Fun House (video game)

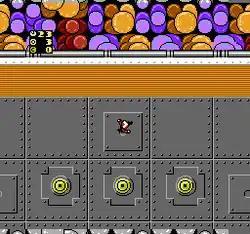
Instead of killing people with weapons, kids have to hit targets in the game with an infinite supply of tomatoes.

The general gameplay concept is that each level is like a child's version of "The Running Man" with a basic top-down view. Players must throw tomatoes skillfully at a series of easy-to-hit targets. Some elements of the game are indirectly taken from the classic arcade game "Pole Position" (except that the player does not have the option to play as a Formula One vehicle).